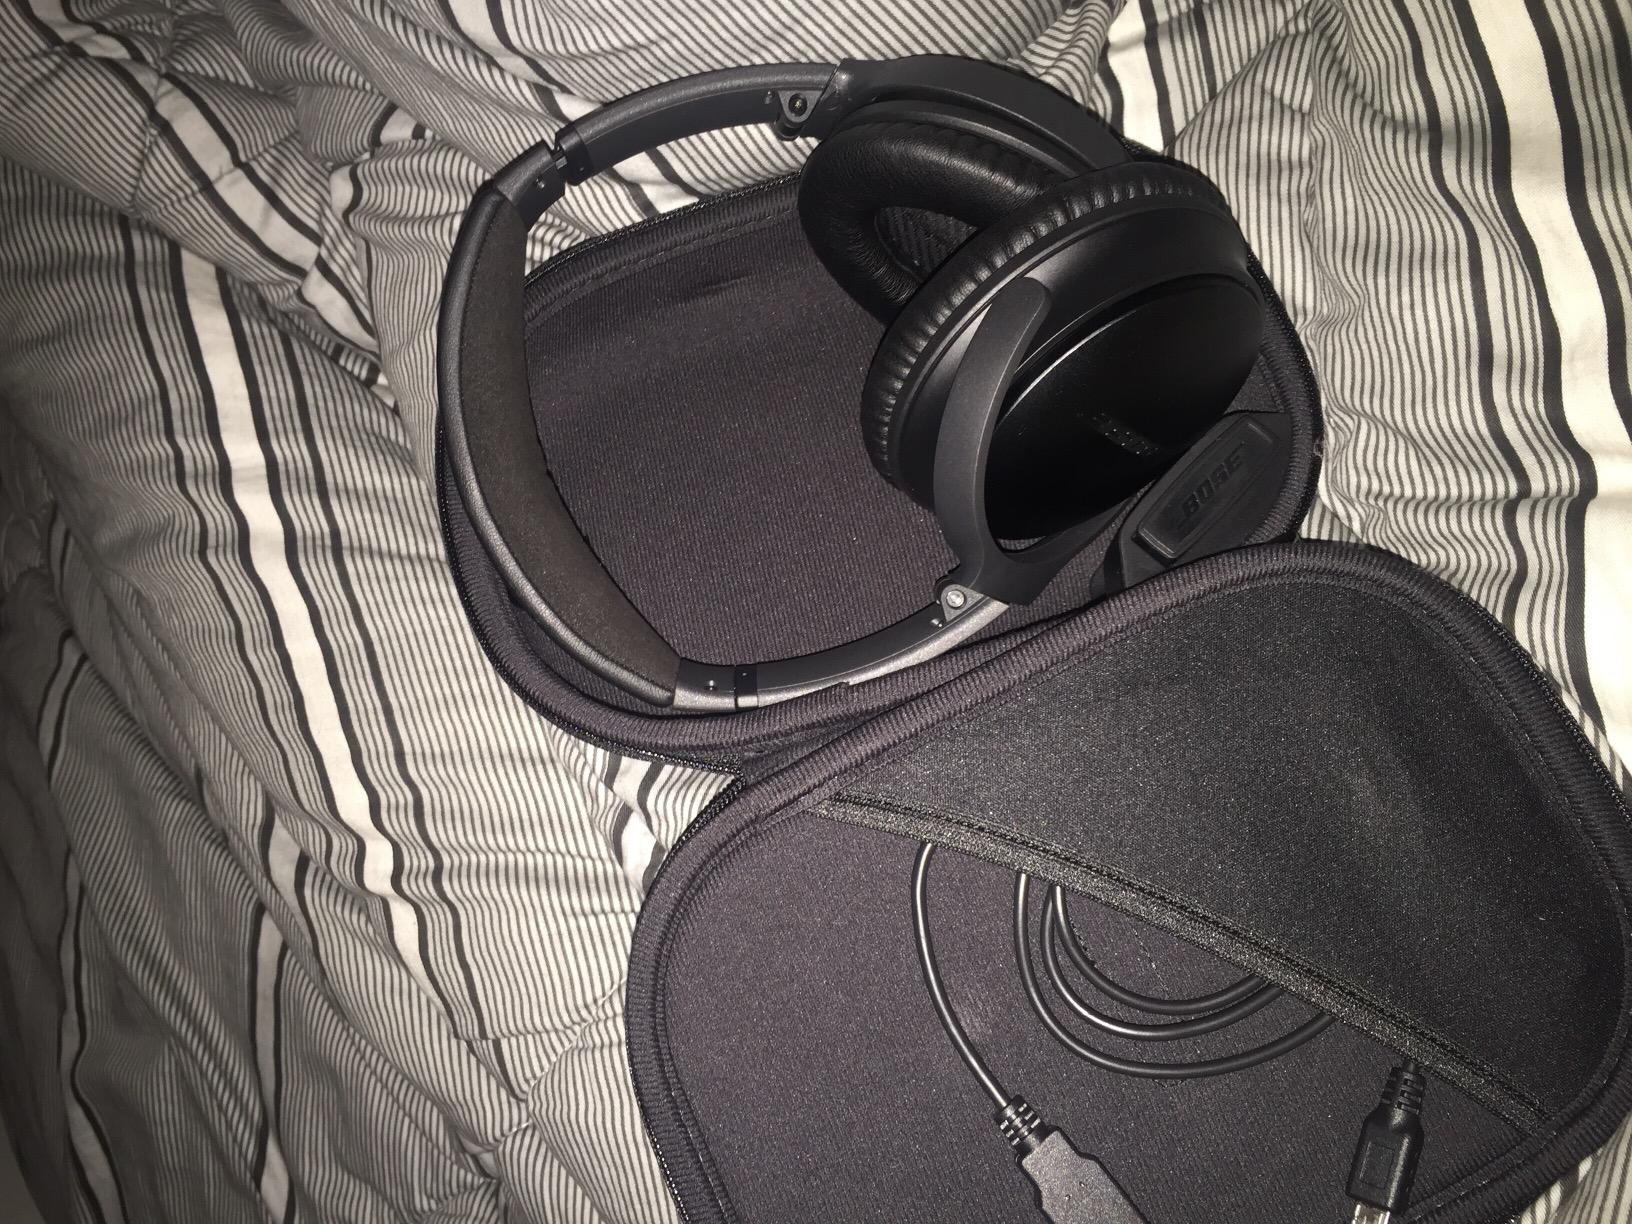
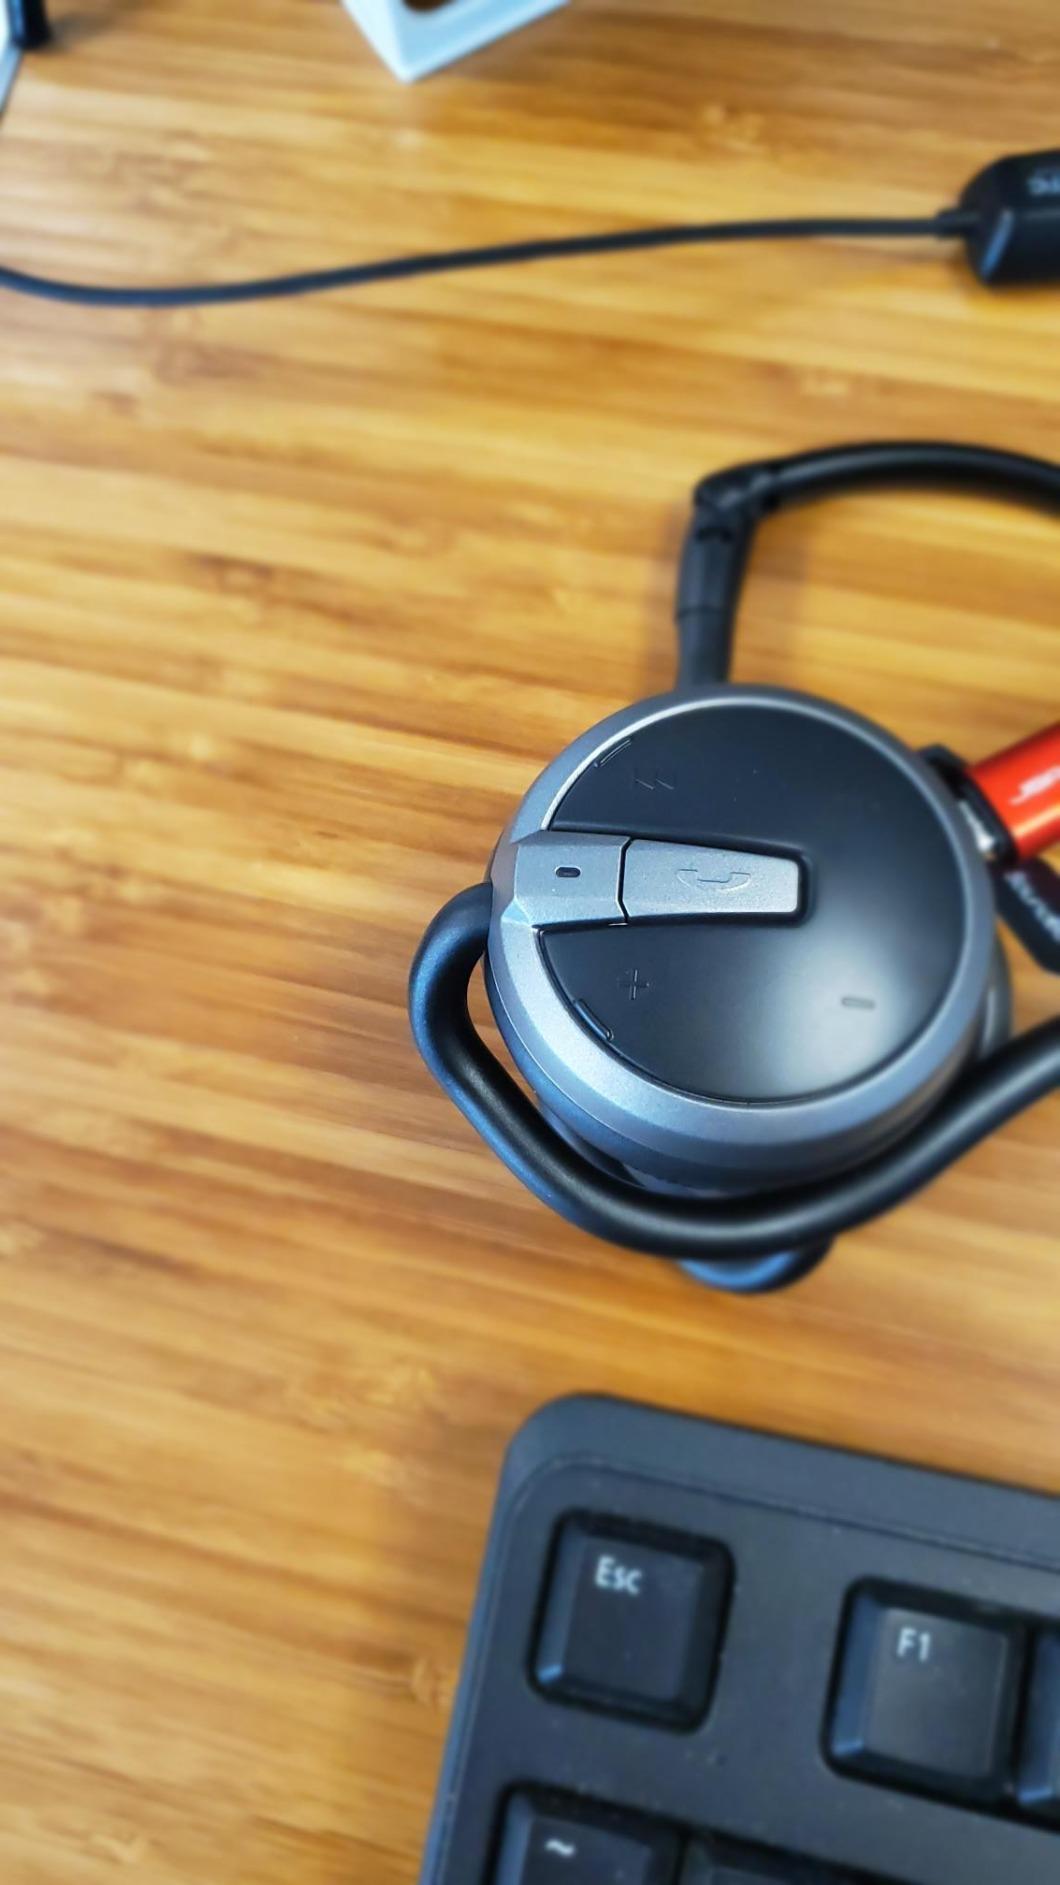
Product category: headphones
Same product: no